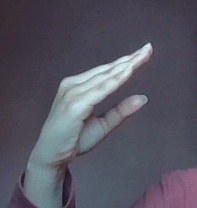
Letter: jeem